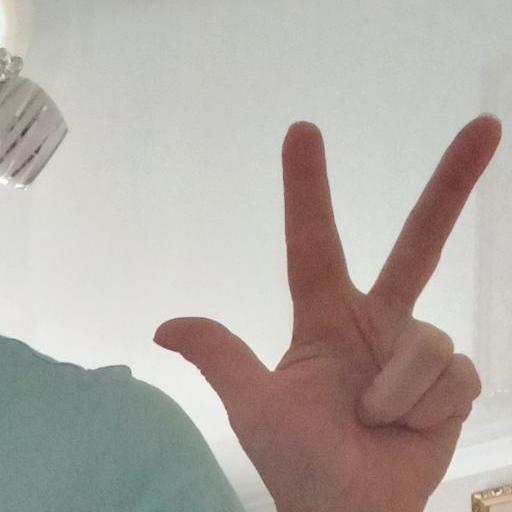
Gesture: three2